Question: Please indicate a possible affordance area of the carry_surfboard that can be used for carrying
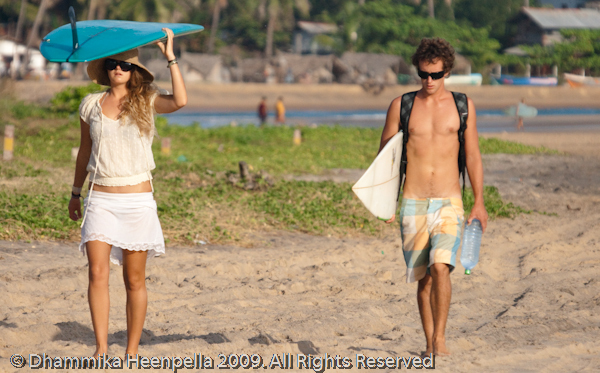
Answer: [351.5, 130.5, 429.5, 221.5]